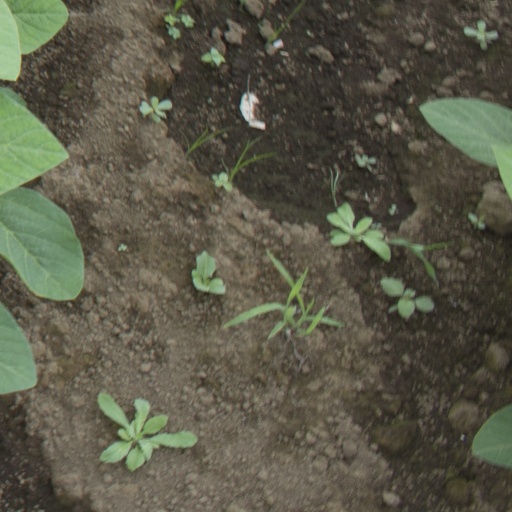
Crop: soybean